Edmonton

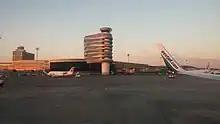
The control tower for Edmonton International Airport. The international airport is the primary air passenger and air cargo facility for the Edmonton Metropolitan Region.

"Muttart Conservatory" is a botanical garden in the river valley, across from the downtown core. One of the best-known landmarks of Edmonton, the conservatory consists of three city-operated greenhouses, public gardens, as well as four feature pyramids for display of plant species found across three biomes, with the fourth pyramid hosting a seasonal display. A fifth minor skylight pyramid lights up the central foyer.